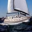
Label: ship